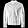
Label: Coat